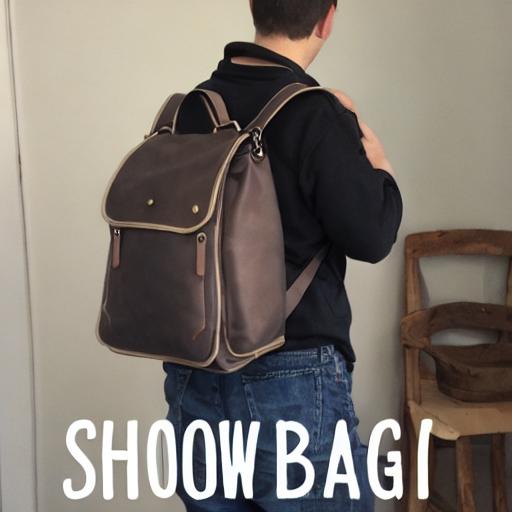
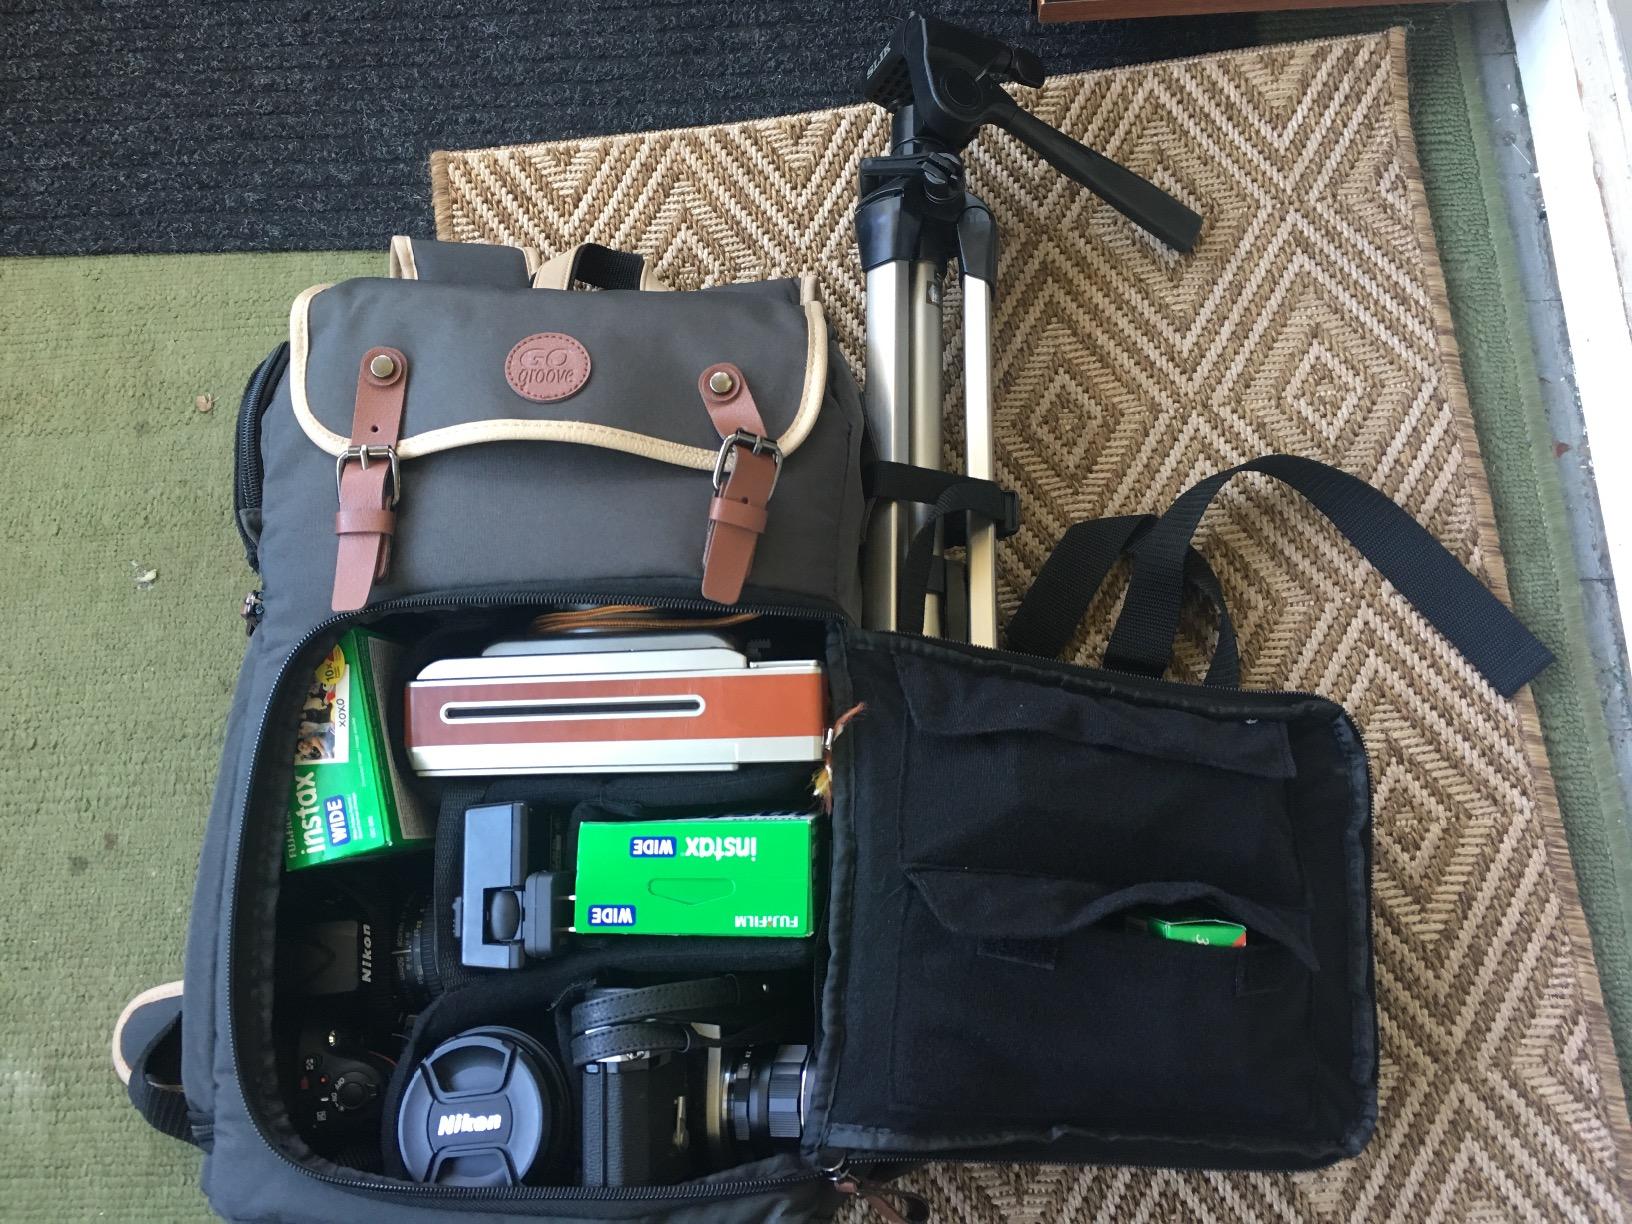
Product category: bag
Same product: no